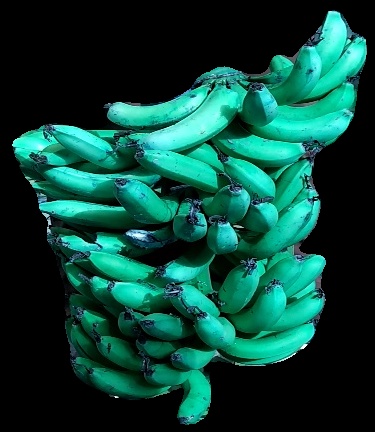
Variety: pachbale
Grade: grade3